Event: Nepal Earthquake
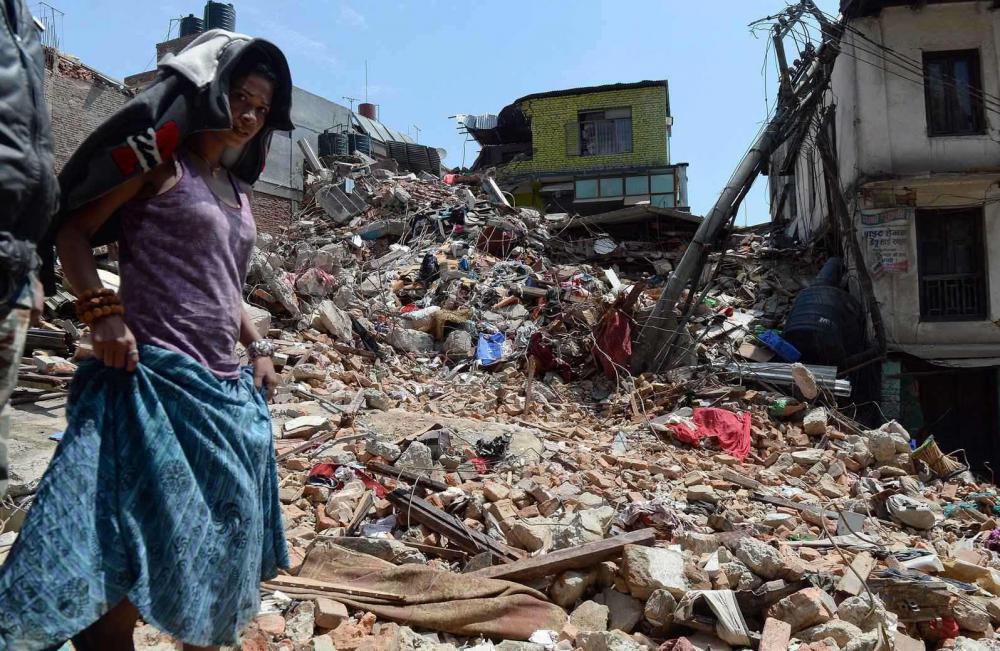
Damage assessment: damage